United States Army's Family and MWR Programs

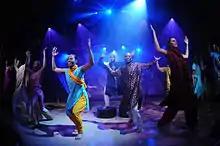
Soldiers perform "Jai Ho" from the soundtrack of multiple Oscar Award-winning "Slumdog Millionaire" during rehearsals for the 2009 U.S. Army Soldier Show at Wallace Theater on Fort Belvoir, Va.

The FMWR entertainment program provides diverse musical, unit entertainment activities, special events, and theater entertainment. The U.S. Army's entertainment program also includes local performing arts centers and the U.S. Army Soldier Show.